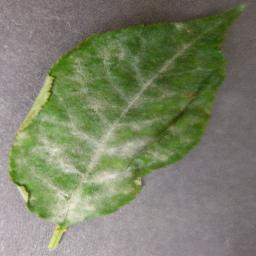
Label: Cherry___Powdery_mildew